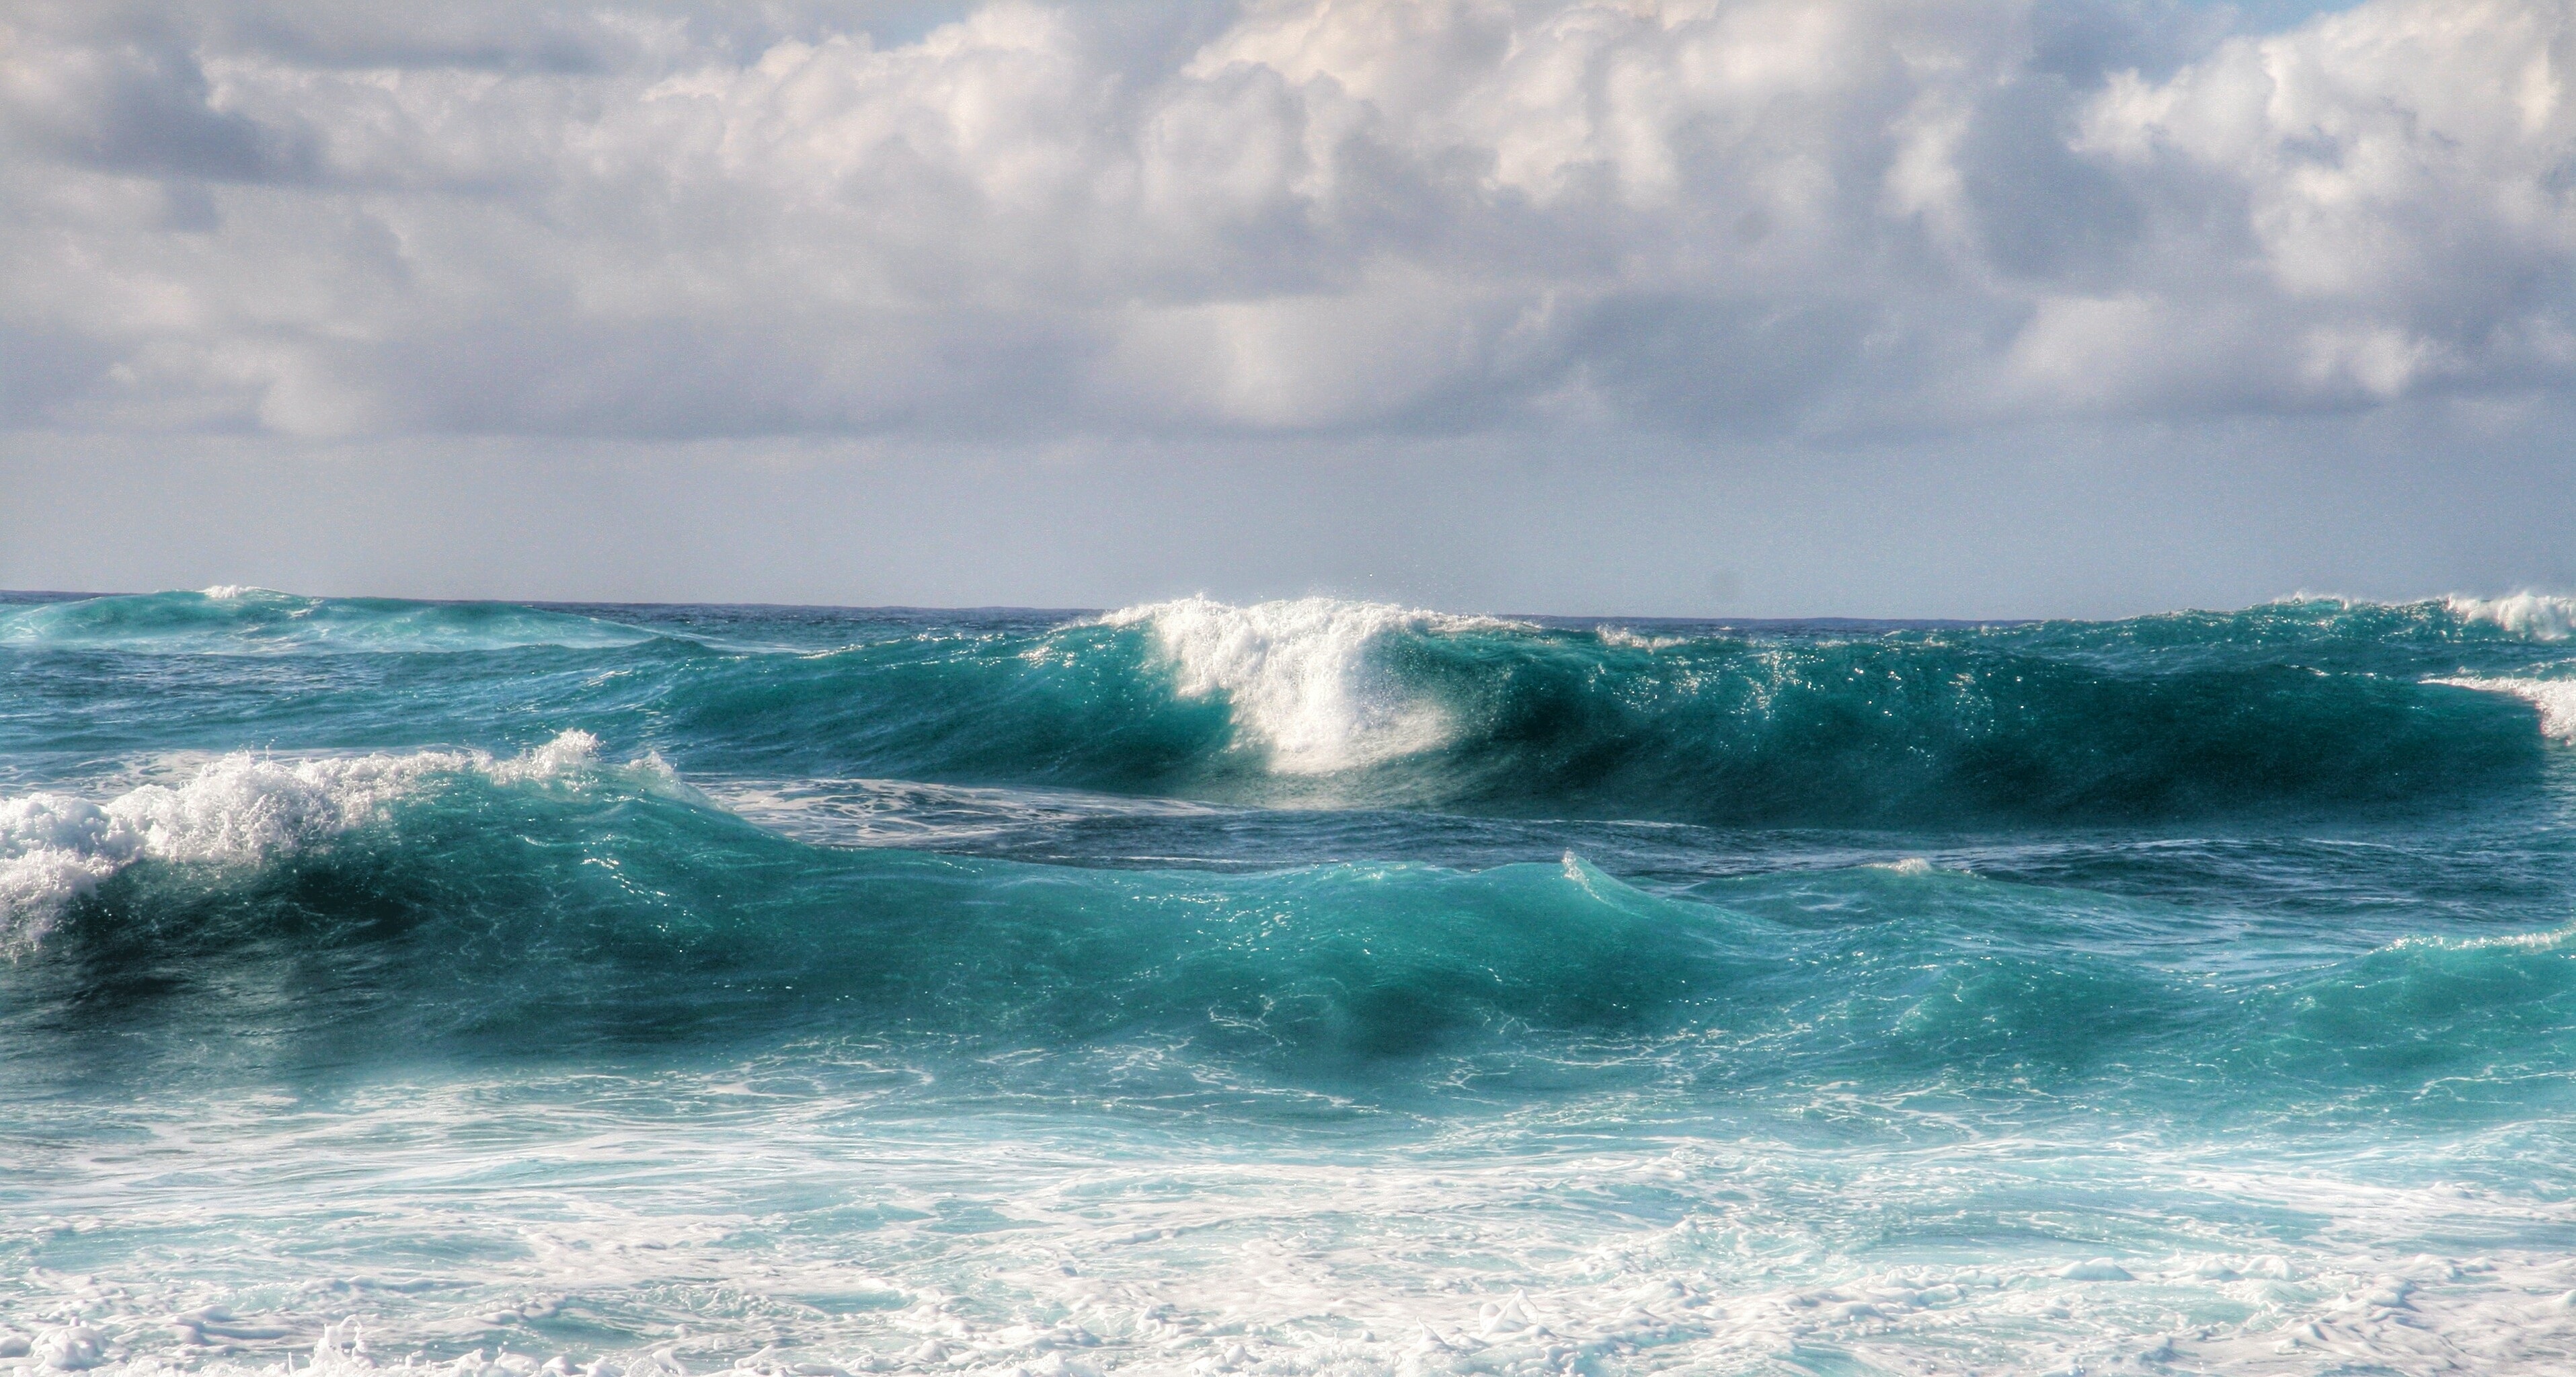
beach, sea, coast, water, nature, ocean, horizon, cloud, shore, wave, wind, seascape, island, blue, hawaii, body of water, outdoors, waves, wind wave